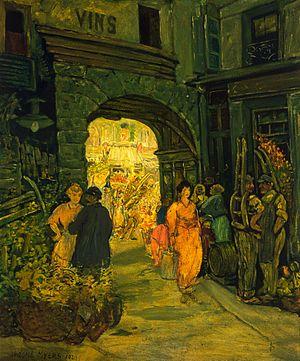
Jerome Myers est un peintre et un écrivain américain. Connu pour ses représentations de paysages urbains, assimilé au style Ashcan School, il est l'un des principaux organisateurs de l'Armory Show qui introduisit l'art moderne aux États-Unis.